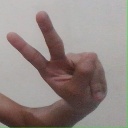
अक्षर: ऐ